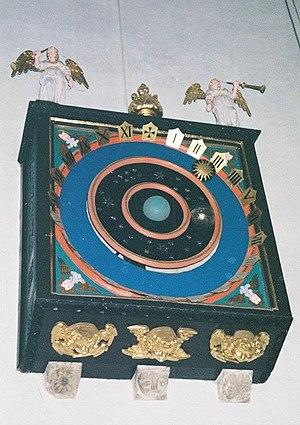
Cet article recense les horloges astronomiques du Royaume-Uni.